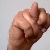
The image shows a hand gesture representing the letter 'N' in Indian Sign Language.